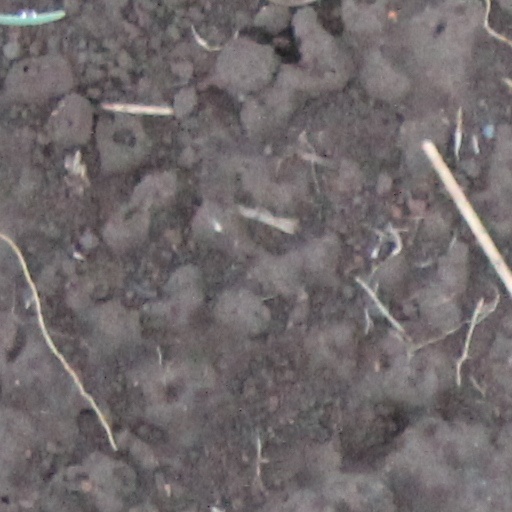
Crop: wheat